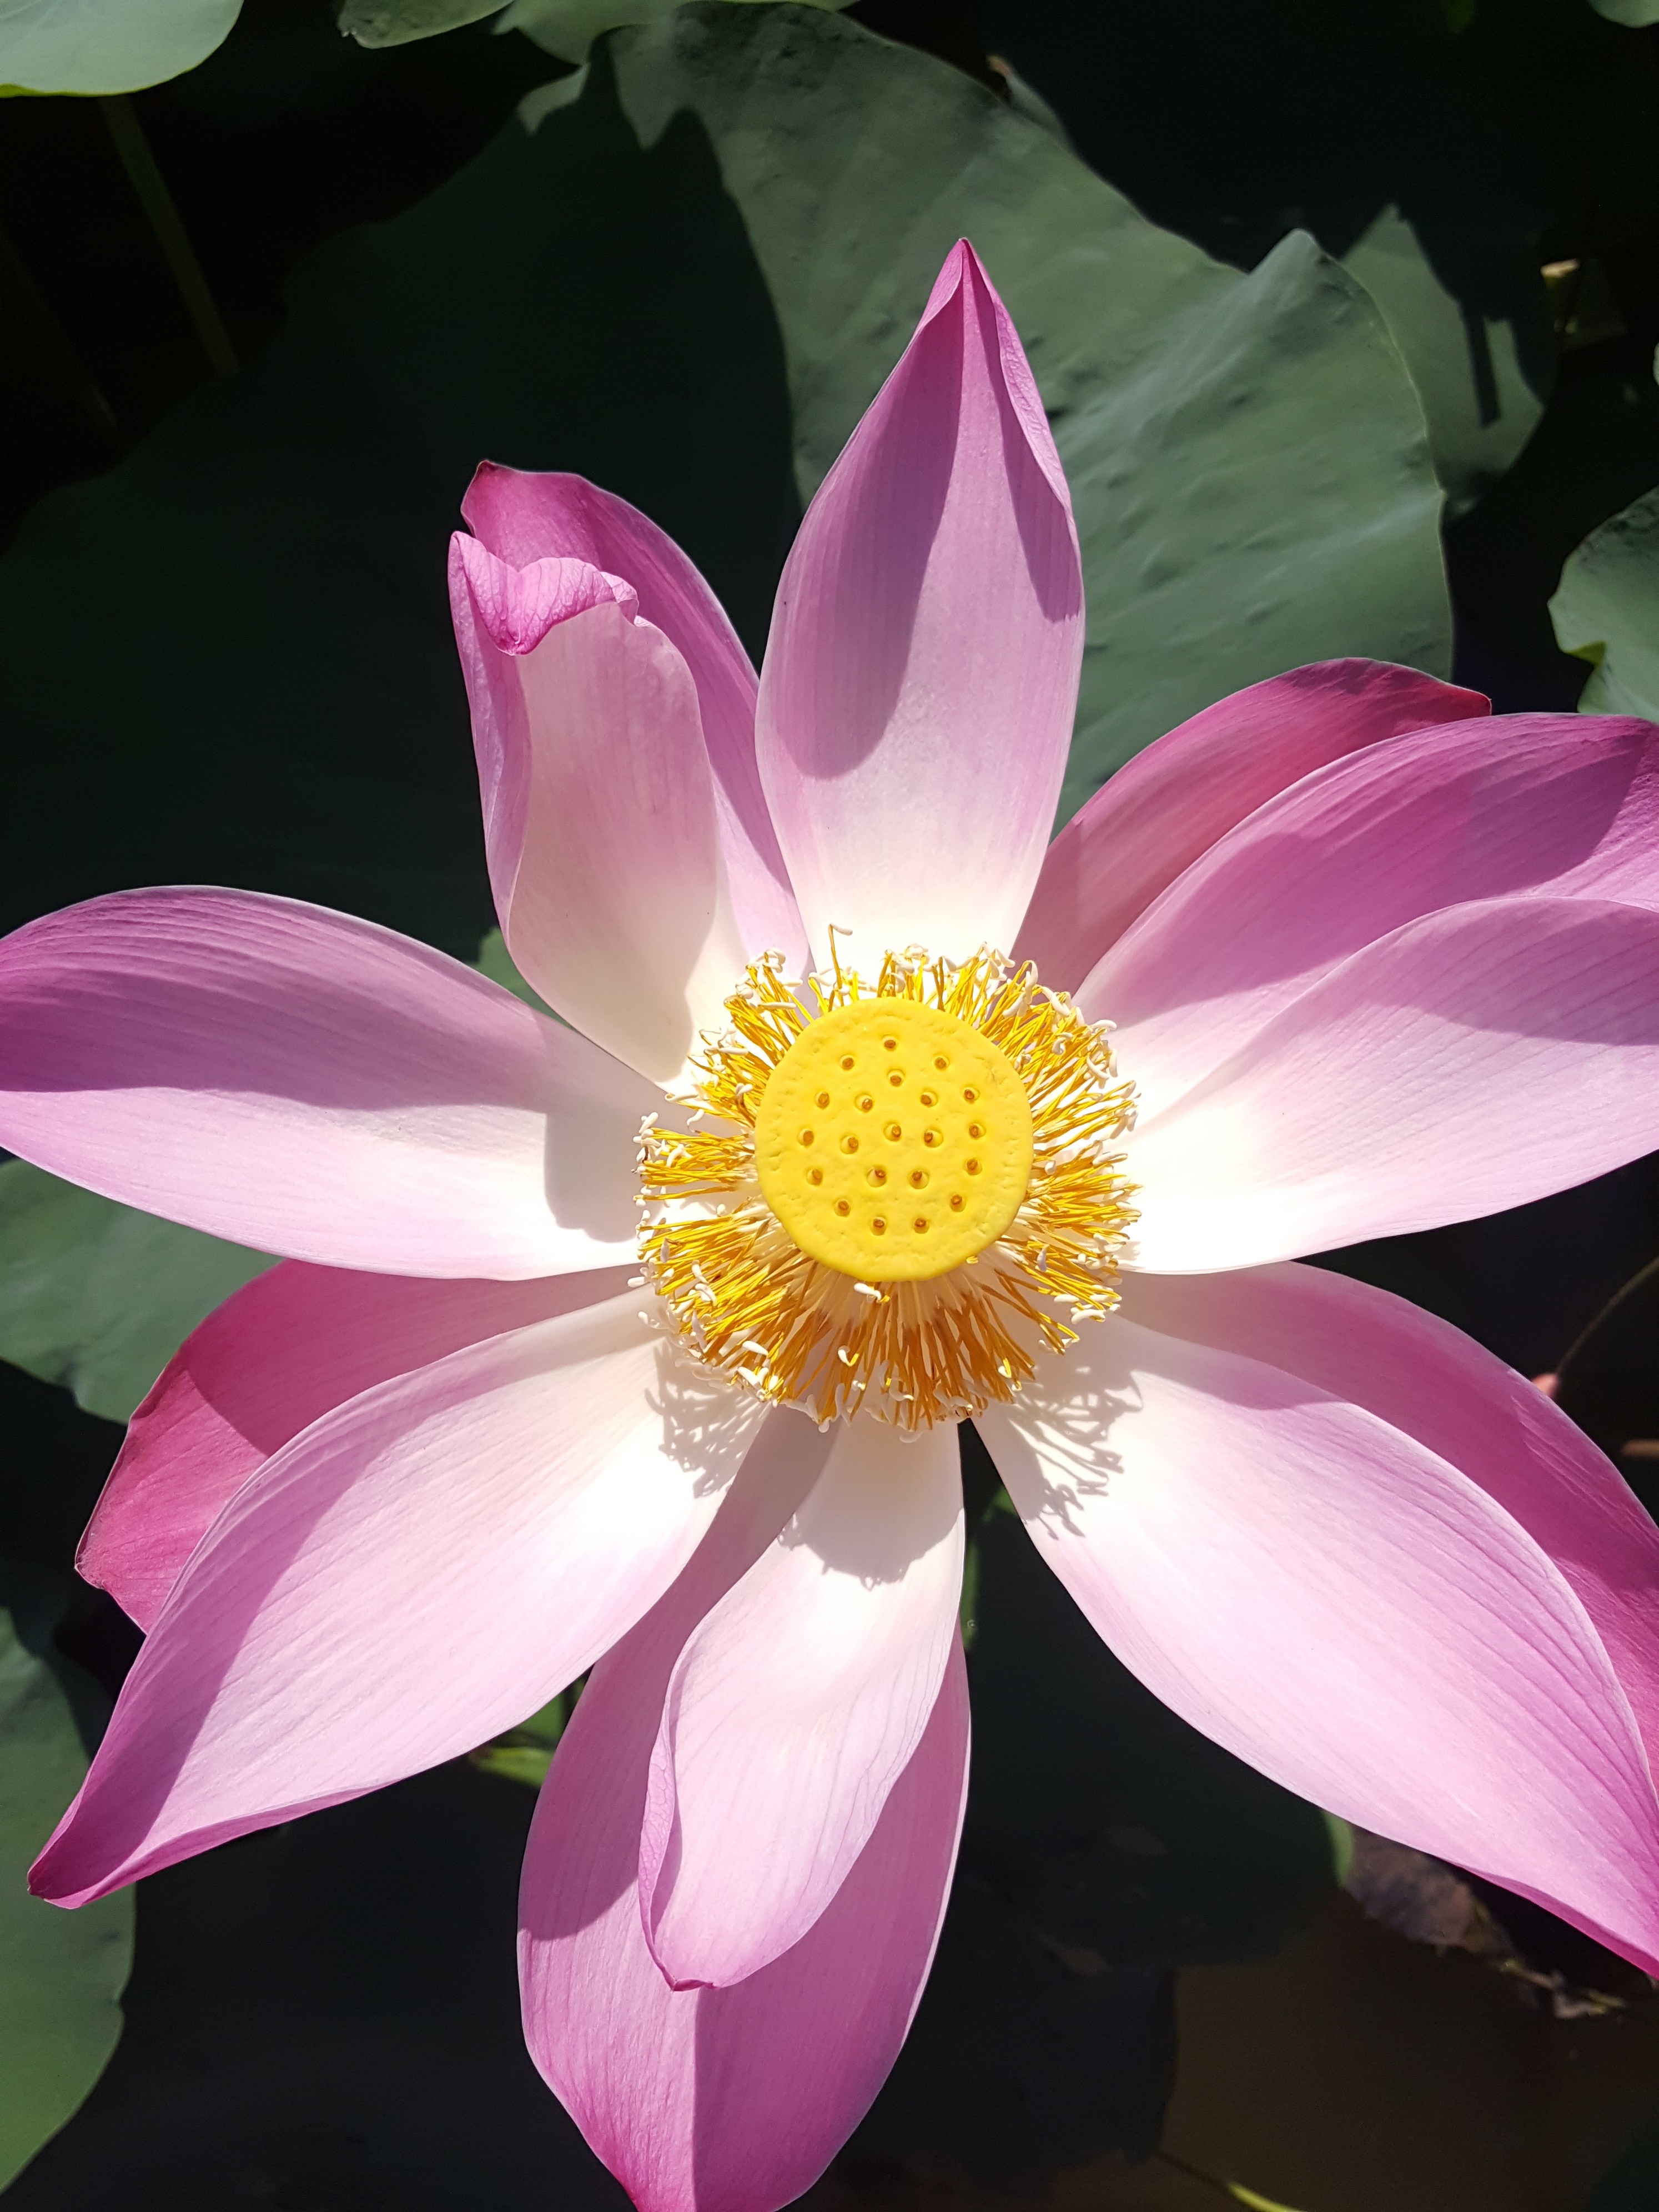
blossom, plant, flower, petal, botany, pink, sacred lotus, aquatic plant, flora, lotus, macro photography, flowering plant, daisy family, city car, land plant, lotus family, proteales